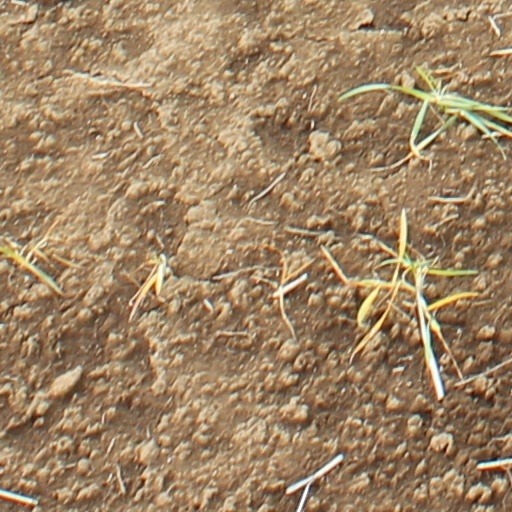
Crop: wheat